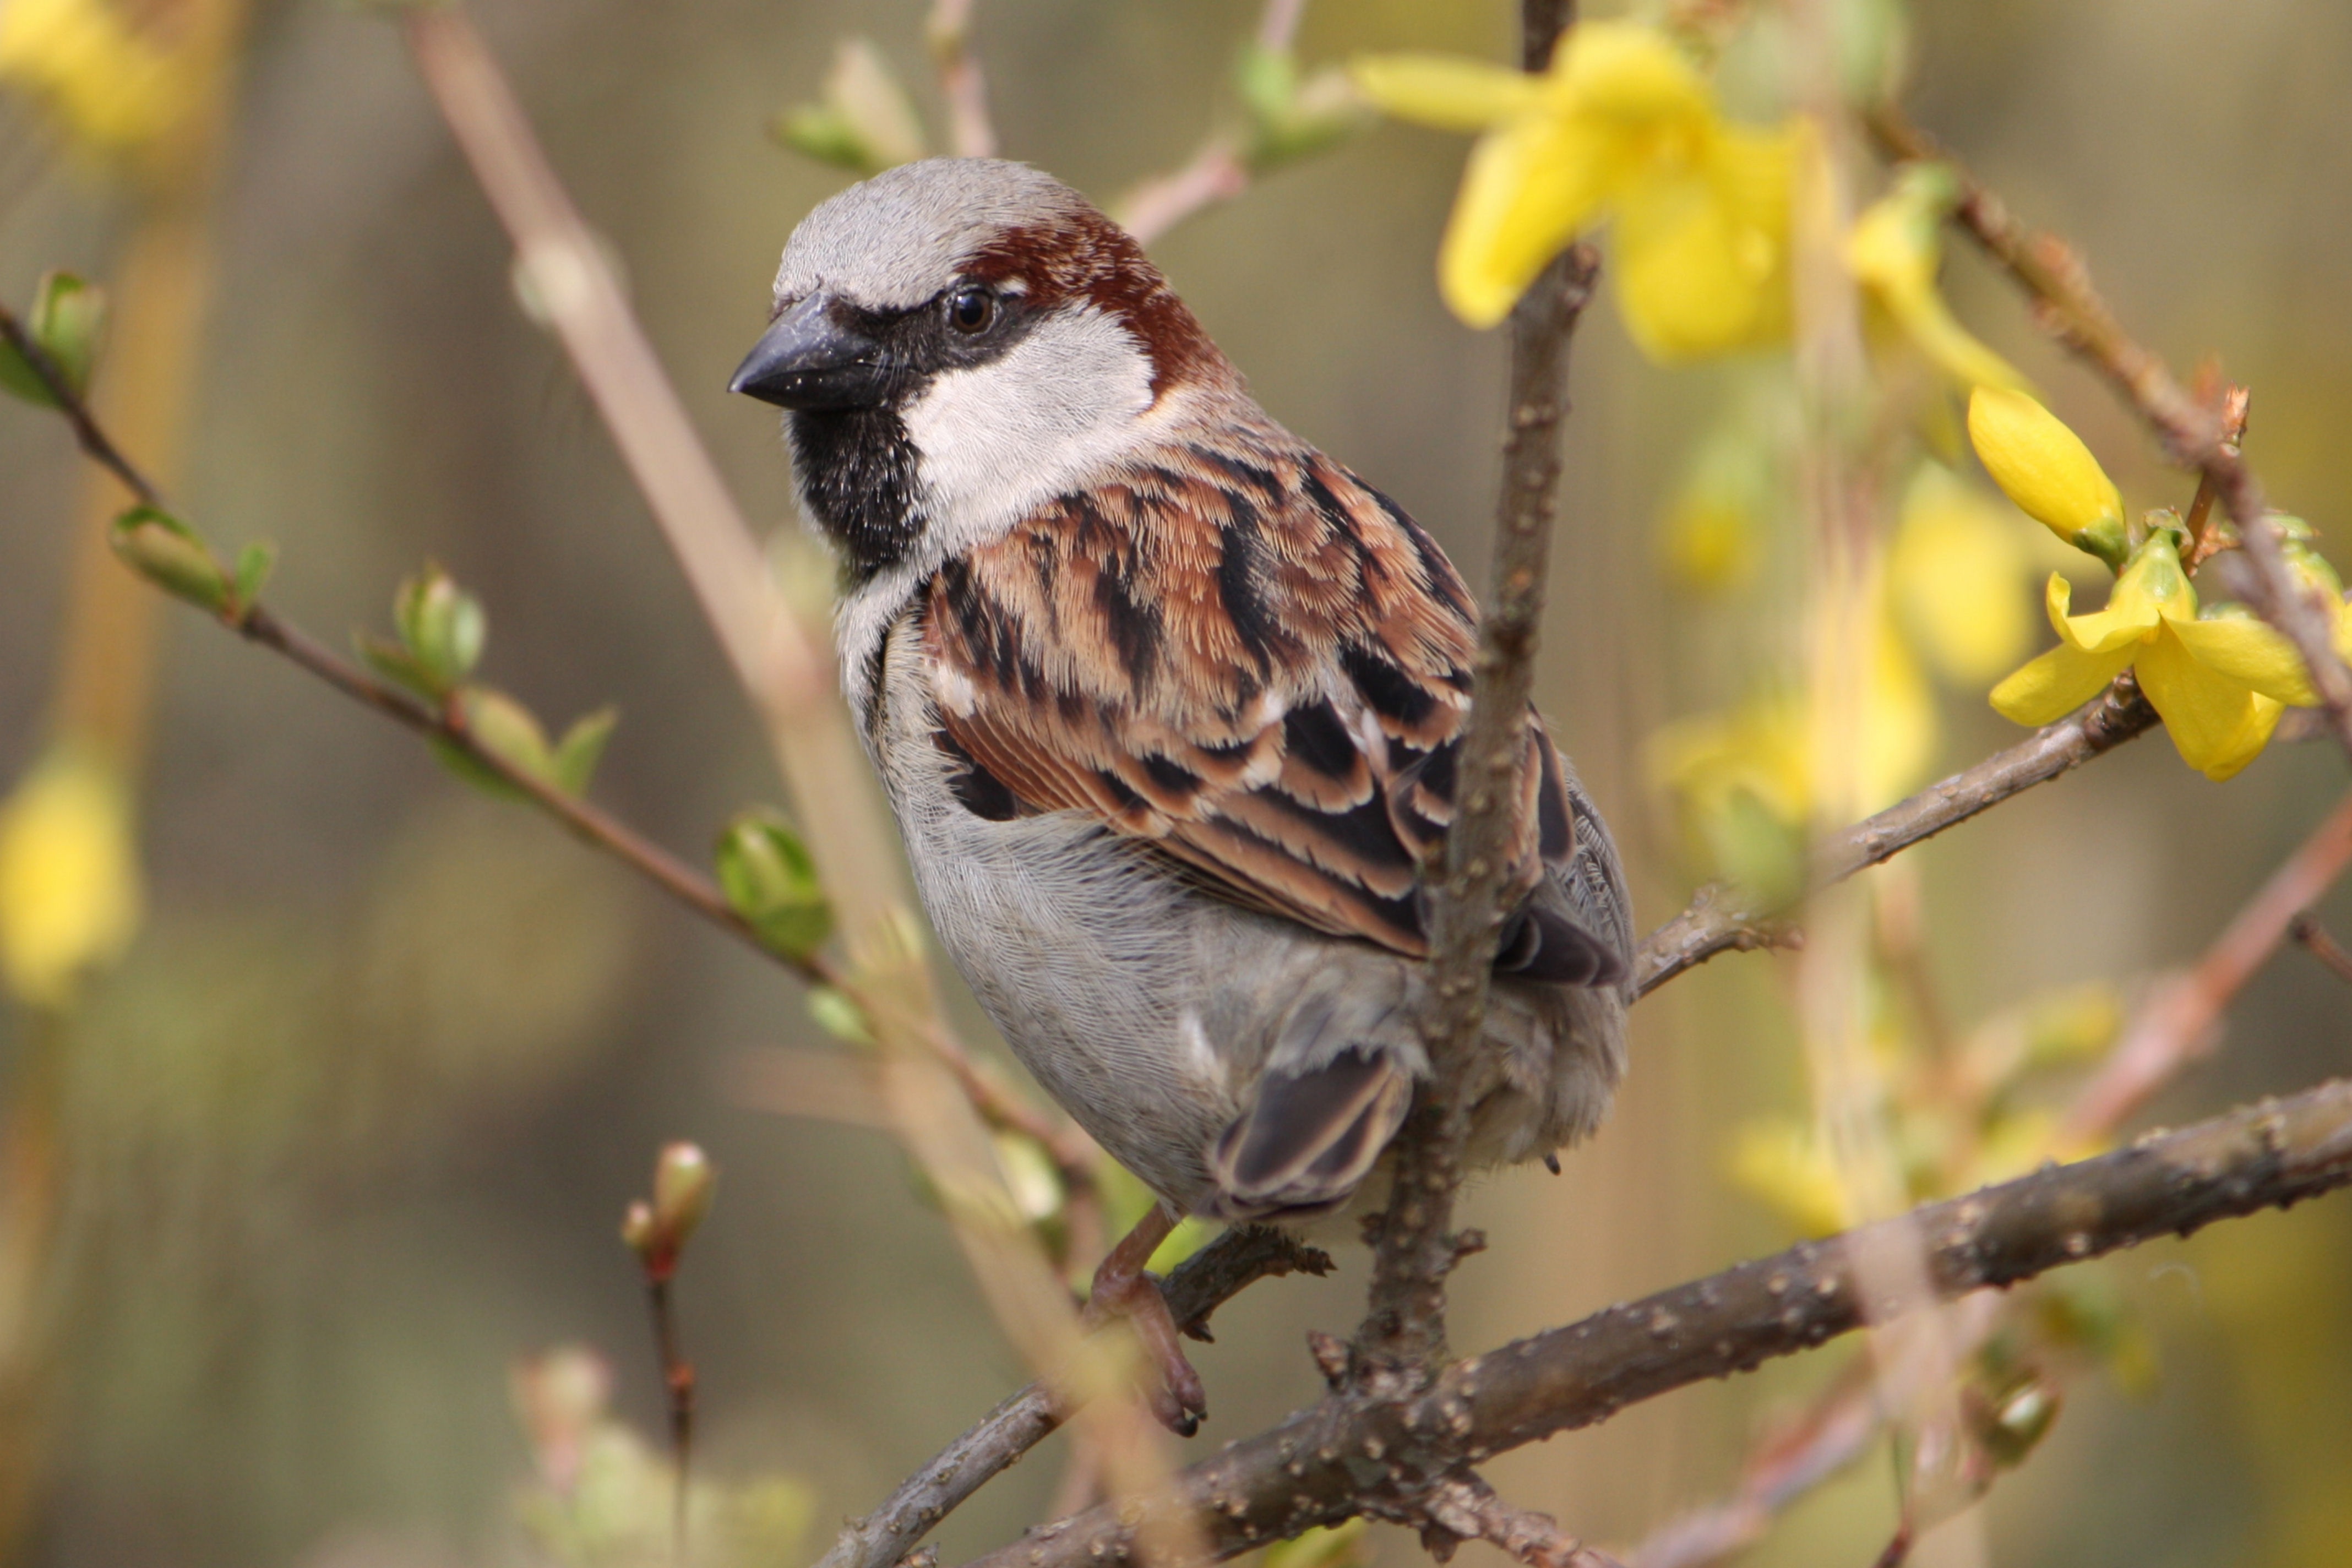
nature, branch, bird, flower, animal, wildlife, beak, sitting, close, fauna, plumage, birds, vertebrate, sparrow, finch, sparrows, sperling, house sparrow, perching bird